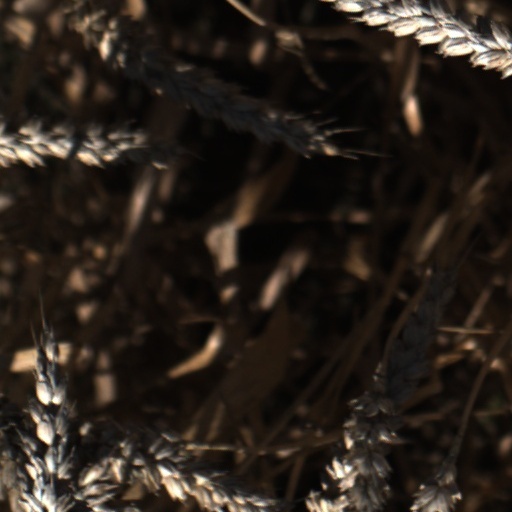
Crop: wheat